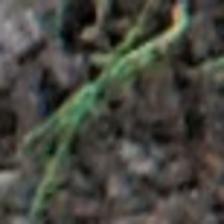
Label: single